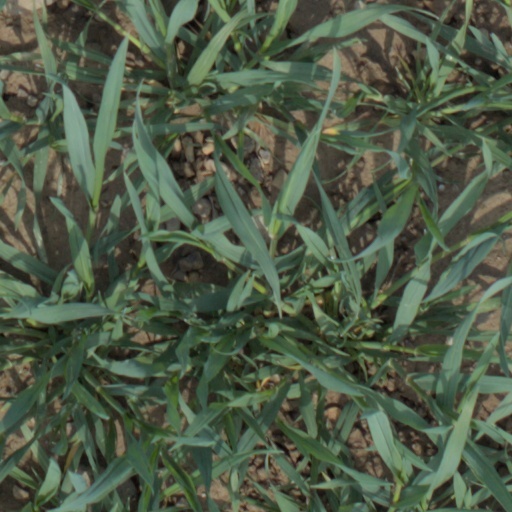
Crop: wheat